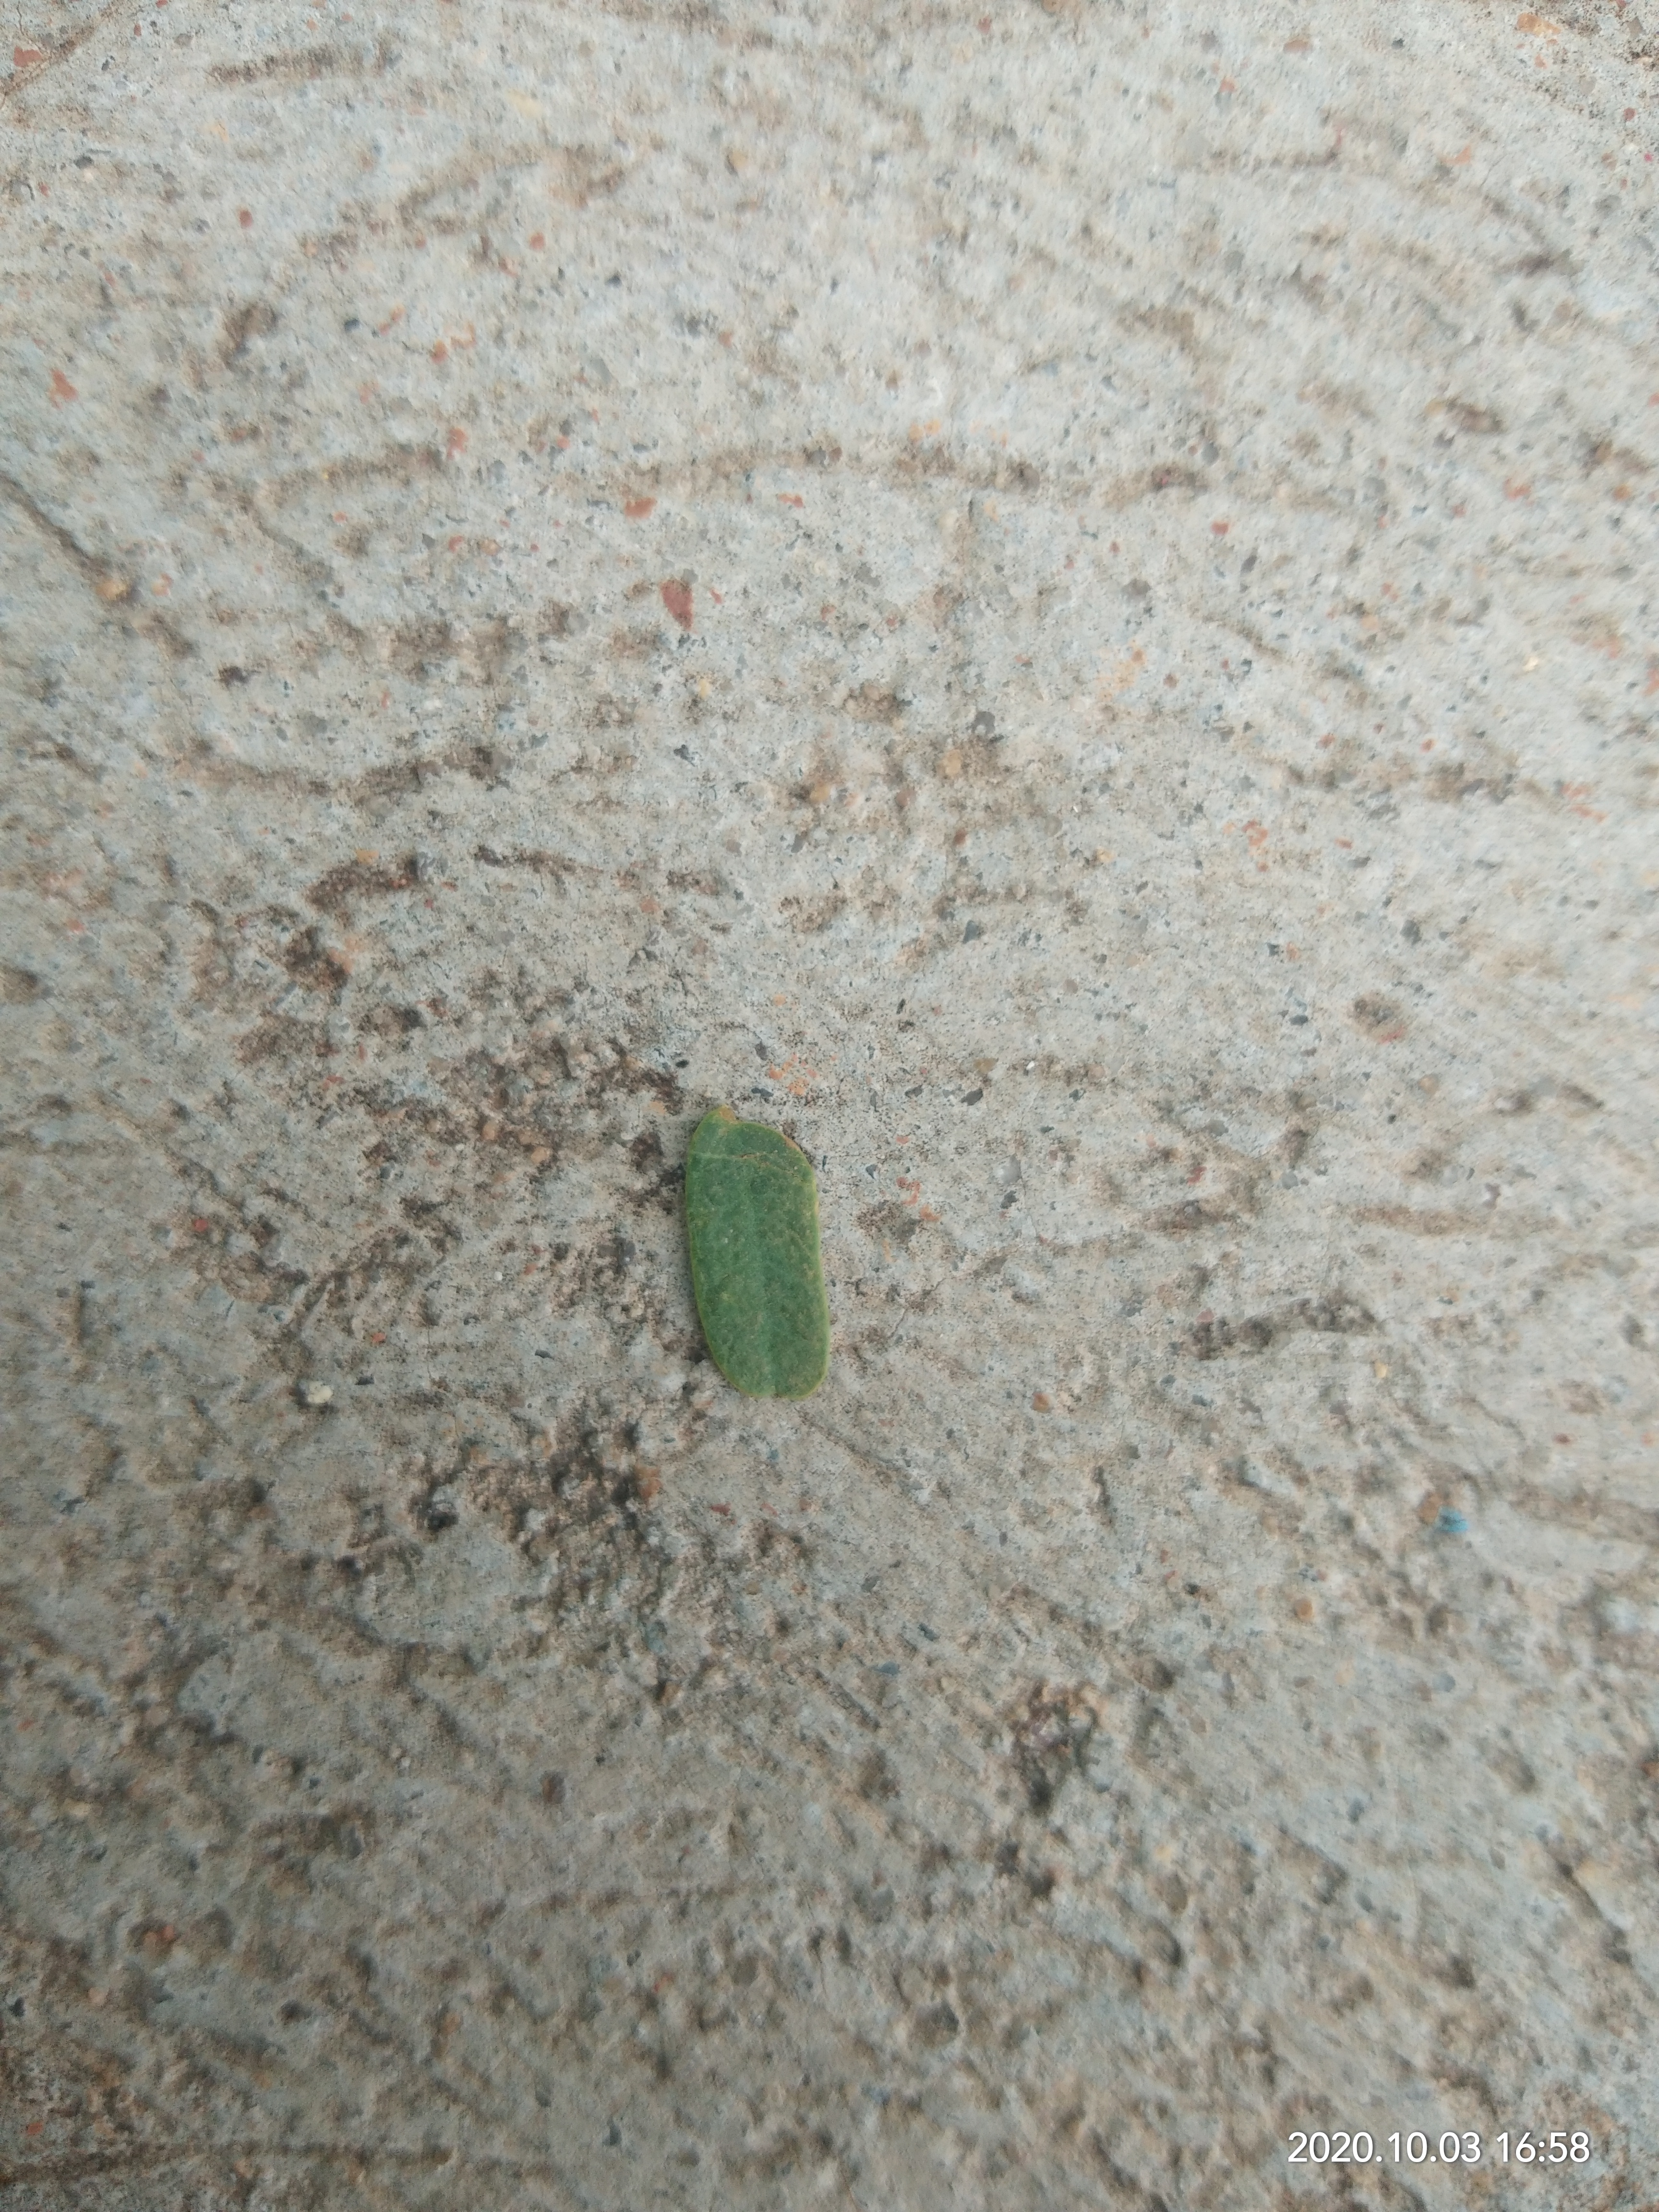
Plant: Tamarind